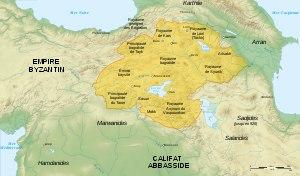
Horomos, Horomosivank ou Khoshavank est un monastère arménien situé en dehors des frontières arméniennes, en Turquie, dans les environs des ruines d'Ani, la capitale arménienne de l'an 1000. Il se dresse sur la rive droite de l'Akhourian.
La dynastie des Bagratides ou Bagratouni ou Bagration est une ancienne famille royale dont les différentes branches furent à la tête de nombreux royaumes régionaux tels que les territoires arméniens d'Ani, Lorri, Kars, Taron, et Tayk, ainsi que diverses principautés du royaume de Géorgie et dont les derniers membres s'illustrèrent dans l'histoire de l'Empire russe.
La miniature arménienne est l'expression particulière de la miniature en Grande-Arménie, en Petite-Arménie et dans la diaspora arménienne. Son apparition remonte à la création de l'alphabet arménien en Arménie, soit en l'an 405. Très peu de fragments de manuscrits enluminés des VIᵉ et VIIᵉ siècles ont survécu, le plus ancien conservé en entier datant du IXᵉ siècle. L'âge d'or se situe aux XIIIᵉ et XIVᵉ siècles, période de la formation définitive des principales écoles et tendances. Les plus éclatantes sont celles de Siounie, du Vaspourakan et de Cilicie. De nombreux manuscrits arméniens enluminés hors du pays d'Arménie ont aussi traversé les siècles. Malgré l'apparition de l'imprimerie arménienne au XVIᵉ siècle, la production de miniatures s'est prolongée jusqu'au XIXᵉ siècle et survit à travers la peinture et le cinéma arméniens modernes.
L'histoire de l'Arménie se déploie sur plusieurs millénaires, depuis la Préhistoire. Les Arméniens, après s'y être fixés, développèrent une civilisation originale bien que située au carrefour de grands empires – perse, séleucide, parthe, romain, sassanide, byzantin, arabe, turc seldjoukide, mongol, turc ottoman, séfévide, russe – qui vont se disputer son territoire. Face aux invasions, les Arméniens ont toujours fait preuve dans leur histoire d'une volonté farouche de conserver leur identité nationale. Les Arméniens ont puisé dans une version nationale du christianisme enracinée dans leur langue la force de surmonter les pires épreuves, surtout au début du XXᵉ siècle avec le génocide arménien. La culture arménienne se perpétue en République d'Arménie mais aussi un peu partout dans le monde dans la diaspora arménienne.
Grégoire de Narek, Grigor Narekatsi ou Krikor Naregatsi, né entre 945 et 951, et mort à Narek en 1003 ou vers 1010, est un moine, un poète mystique et un compositeur d'Arménie. Né dans le Vaspourakan des Artzrouni, il passe la plus grande partie de sa vie au monastère de Narek, non loin du lac de Van, près de l'église d'Aghtamar, où il est notamment enseignant.
Le Vaspourakan est une province de l'Arménie historique centrée sur le lac de Van. Pendant la majeure partie de son histoire, elle a été gouvernée par la famille des Arçrouni en tant que principauté, puis comme royaume. Son étendue maximale couvre les territoires entre le lac de Van et le lac d'Ourmia. Le Vaspourakan n'a pas de capitale fixe, la cour suivant le souverain de lieu en lieu.
Achot Iᵉʳ, Achot Medz ou Ašot Meç est un roi d'Arménie, membre de la famille arménienne des Bagratouni.
Ce qui suit est une chronologie de l'histoire de l'Arménie.
L’Arménie, en forme longue la république d'Arménie, en arménien Hayastan, Հայաստան et Hayastani Hanrapetut’yun, Հայաստանի Հանրապետություն, est un pays situé dans la région du Petit Caucase en Asie occidentale. Cette ancienne république socialiste soviétique a des frontières terrestres avec la Turquie à l'ouest, la Géorgie au nord-nord-ouest, l'Azerbaïdjan à l'est et l'Iran au sud-est.
Découverte possible de l’Amérique par Leif Erikson. Vers 986, un proche parent d’Érik le Rouge, Bjarni Herjólfsson, venu de Norvège pour rejoindre son père au Groenland, a été dérouté par les vents et a aperçu, à l’ouest, une terre nouvelle. Leif l’Heureux, fils d’Érik, monte une expédition pour explorer cette terre inconnue. Il atteint le Helluland, le Markland puis le Vinland, où pousse la vigne et le blé sauvage où il passe l’hiver puis retourne vers le Groenland. Plusieurs expéditions sont entreprises par la suite, dont celles de Thorvald, frère de Leif Erikson, de Thorfinn Karlsefni et de Freydi, fille d’Érik. Au Vinland, les Vikings de Karlsefni rencontrent des indigènes, qu’ils appellent les Skræling et avec qui ils font d’abord des échanges. Mais face à l’hostilité des indigènes, les Vikings doivent finalement se replier.
Le royaume de Lorri ou Lôrê ou royaume de Tachir-Dzoraget est un royaume arménien des Xᵉ - XIIᵉ siècles fondé par les Kiourikides, une branche cadette des Bagratides. Il correspond au nord-est de l'Arménie actuelle et comprenait des territoires aujourd'hui géorgiens et azerbaïdjanais. Jusqu'à sa chute en 1113, le royaume connaît une paix propice au développement de la vie culturelle, concrétisée notamment par la fondation et le développement de plusieurs monastères, dont Haghpat et Sanahin.
L'histoire de l'Arménie médiévale s'étend de la conversion du pays au christianisme à la période ottomane.